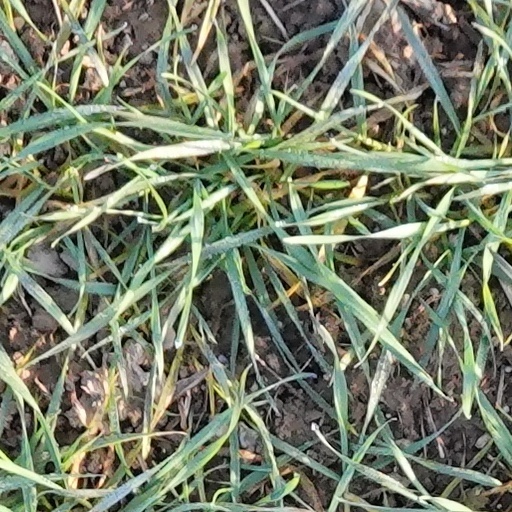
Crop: wheat